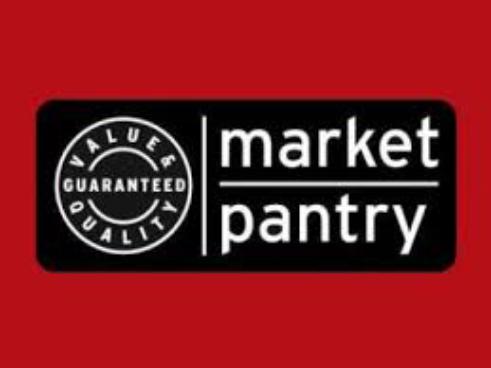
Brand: Market Pantry
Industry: Food